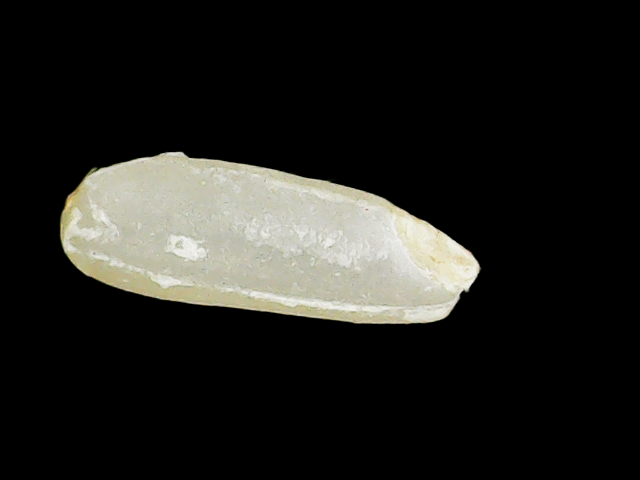
Rice variety: Binadhan17